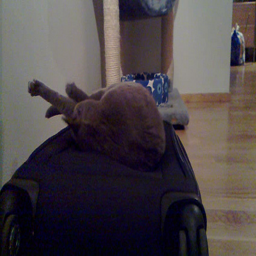
A cat sleeping with legs extended on the back of a suit case.
A cat laying on top of a piece of luggage in a room.
A cat laying on a piece of luggage on the floor.
A cat stretching and lying on a suitcase.
a cat sleeps on a pillow  while stretching